The World Ten Times Over

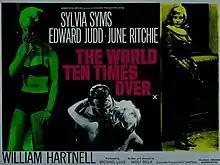
British film poster

The World Ten Times Over (US title Pussycat Alley) is a 1963 British drama film written and directed by Wolf Rilla, and starring Sylvia Syms, June Ritchie, Edward Judd and William Hartnell. Donald Sutherland makes a brief appearance, in one of his earliest roles. The British Film Institute has described it as the first British film to deal with an implicitly lesbian relationship.